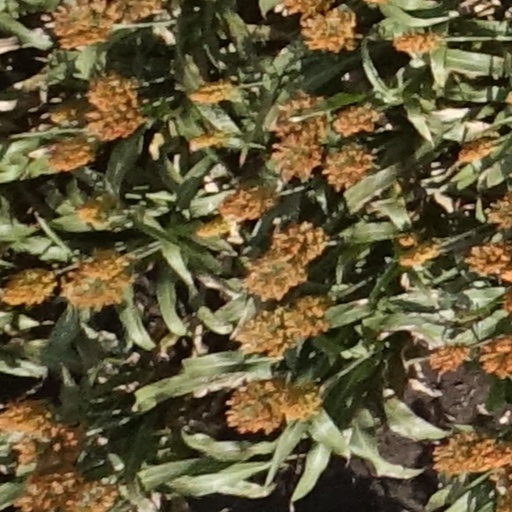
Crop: sorghum